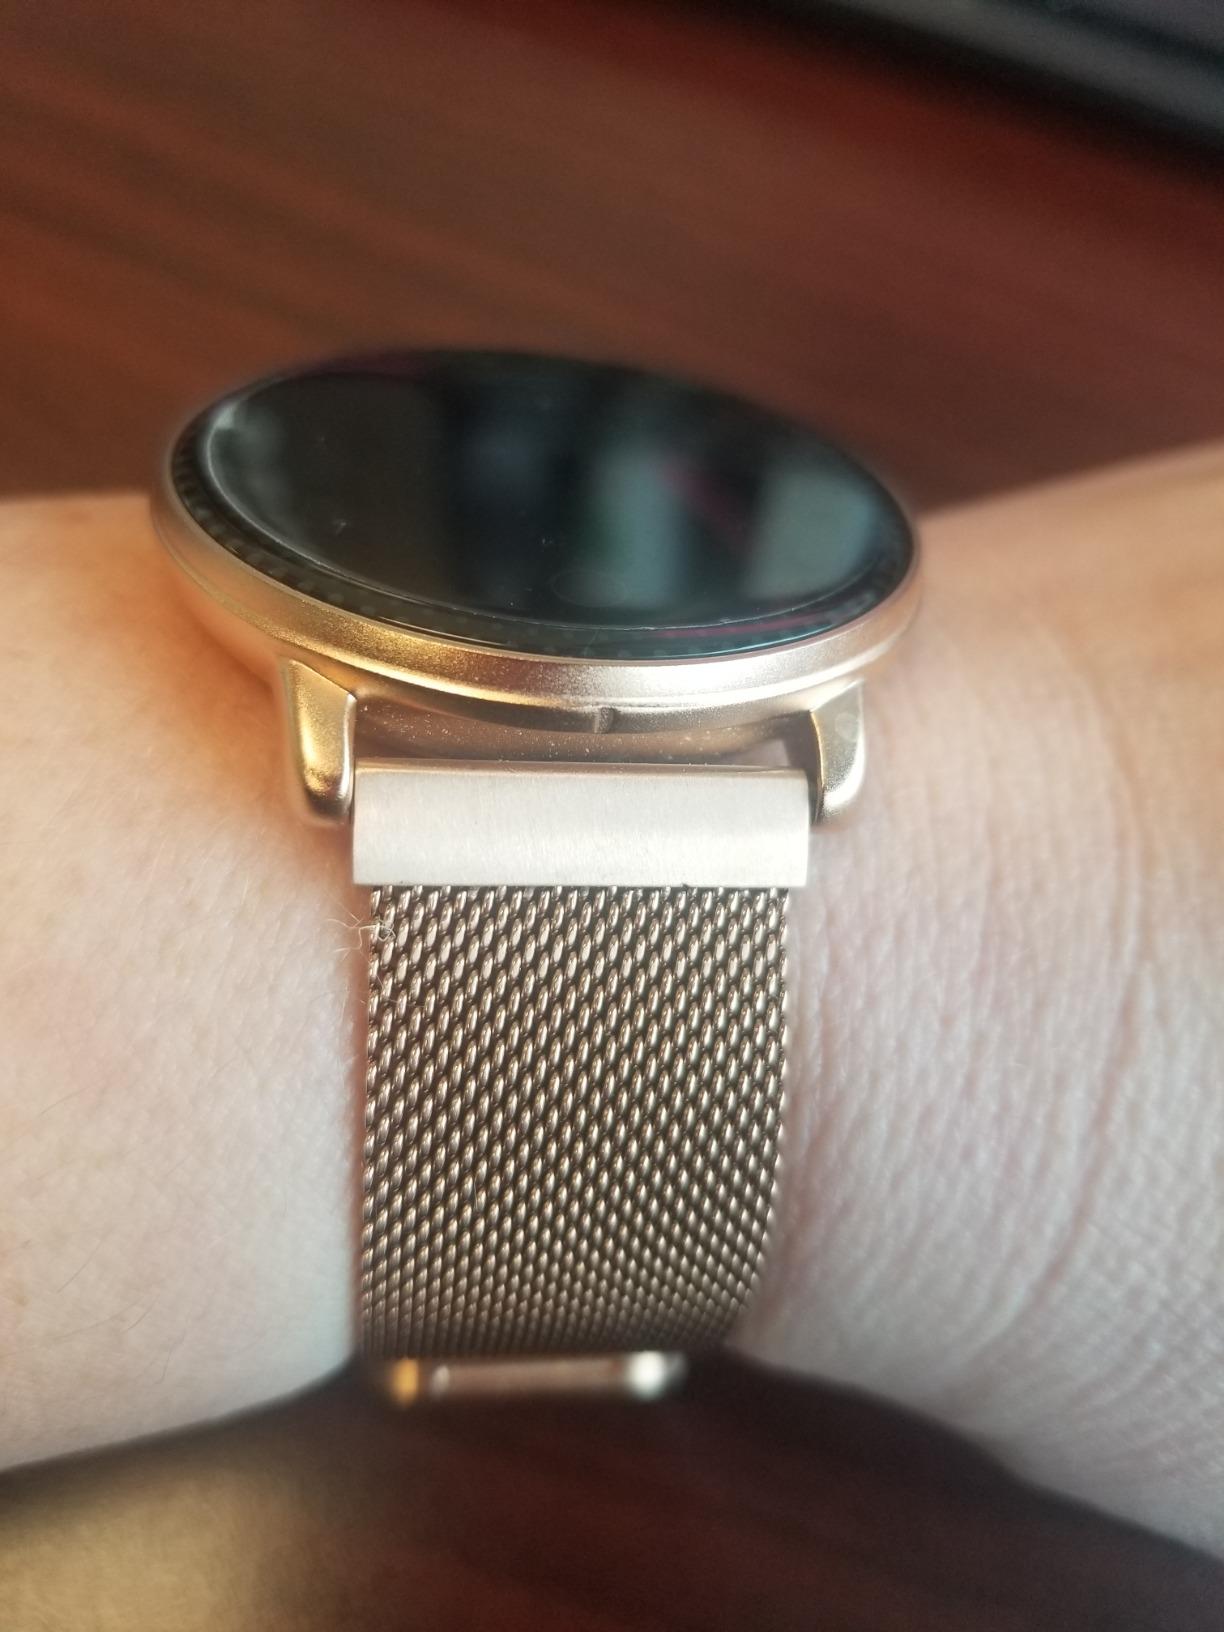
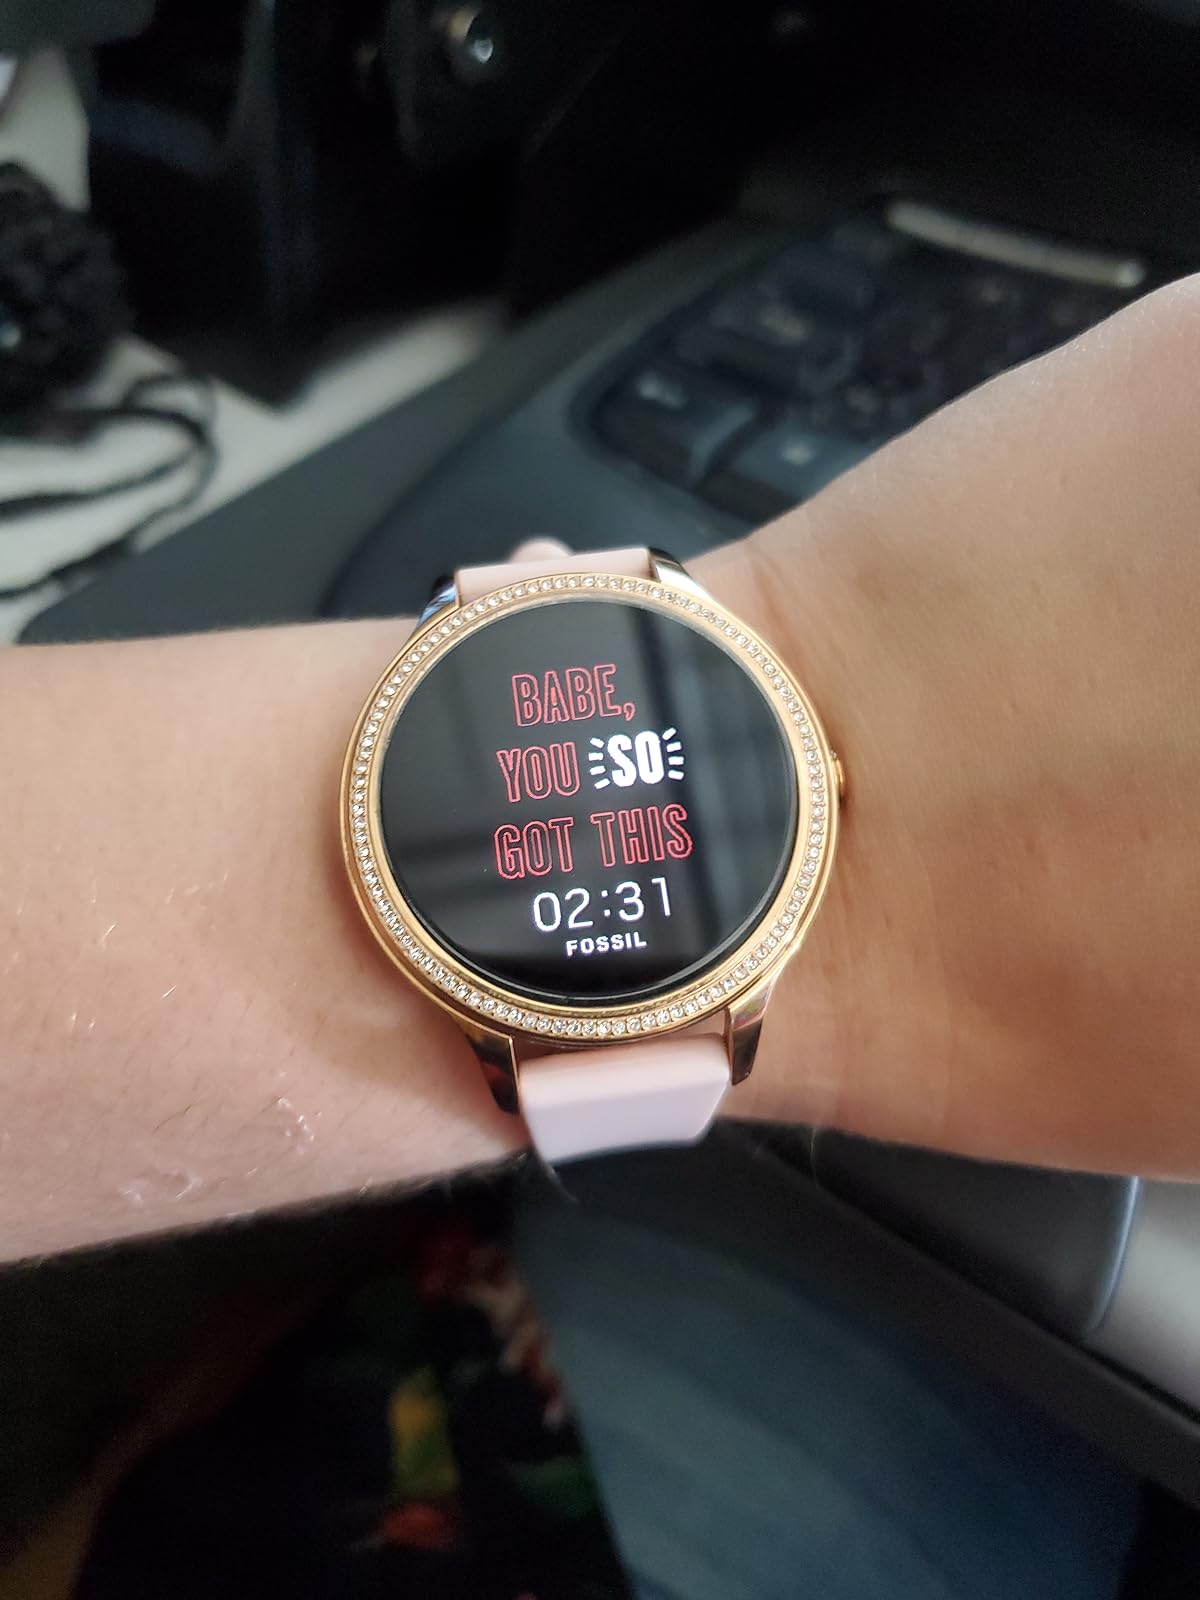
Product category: smartwatch
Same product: no